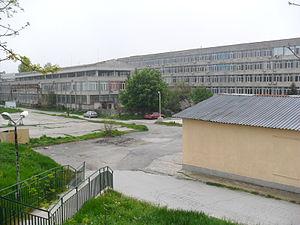
L'université technique de Varna, est une université bulgare située à Varna.